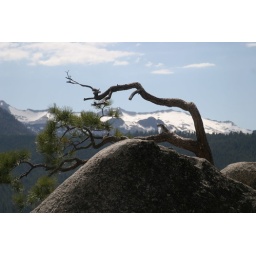
The top of a mountain in So lake Tahoe. We ate lunch here.